United States Army Border Air Patrol

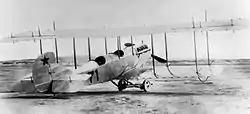
A 1st Aero Squadron Curtiss R–2, Signal Corps No. 71, at Columbus, New Mexico, 1916.

Border patrol was one of the many activities being considered for the postwar United States Army Air Service. However, no aviation units had been assigned to duty on the Mexican border, when a large force of Villistas moved northward in June 1919 toward Ciudad Juarez, Chihuahua, Mexico (opposite El Paso, Texas), garrisoned by Mexican government forces. Major General DeRosey C. Cabell, Commanding General of the Army Southern Department, received orders to seal off the border if Villa took Juarez. If the Villistas tired across the border, Cabell was to cross into Mexico, disperse Villa's troops, and withdraw as soon as the safety of El Paso was assured. The general ordered Air Service men and planes from Kelly Field and Ellington Field, Texas, to Fort Bliss, near El Paso, for border patrol.